Gjøra Chapel

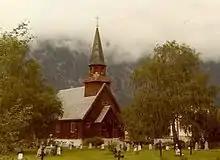
View of the chapel

In 1888, governmental permission was granted to build a cemetery in Gjøra to serve the far eastern portion of Sunndal Municipality so people didn't have to travel all the way to Romfo Church to bury their dead. Soon after, the residents began asking for permission to build a chapel at the site of the cemetery. In 1935, a new chapel was built at the site. It was designed by Johan Meyer. The chapel has a full basement which is the location of the church hall. The building was refurbished in 1964–1965.